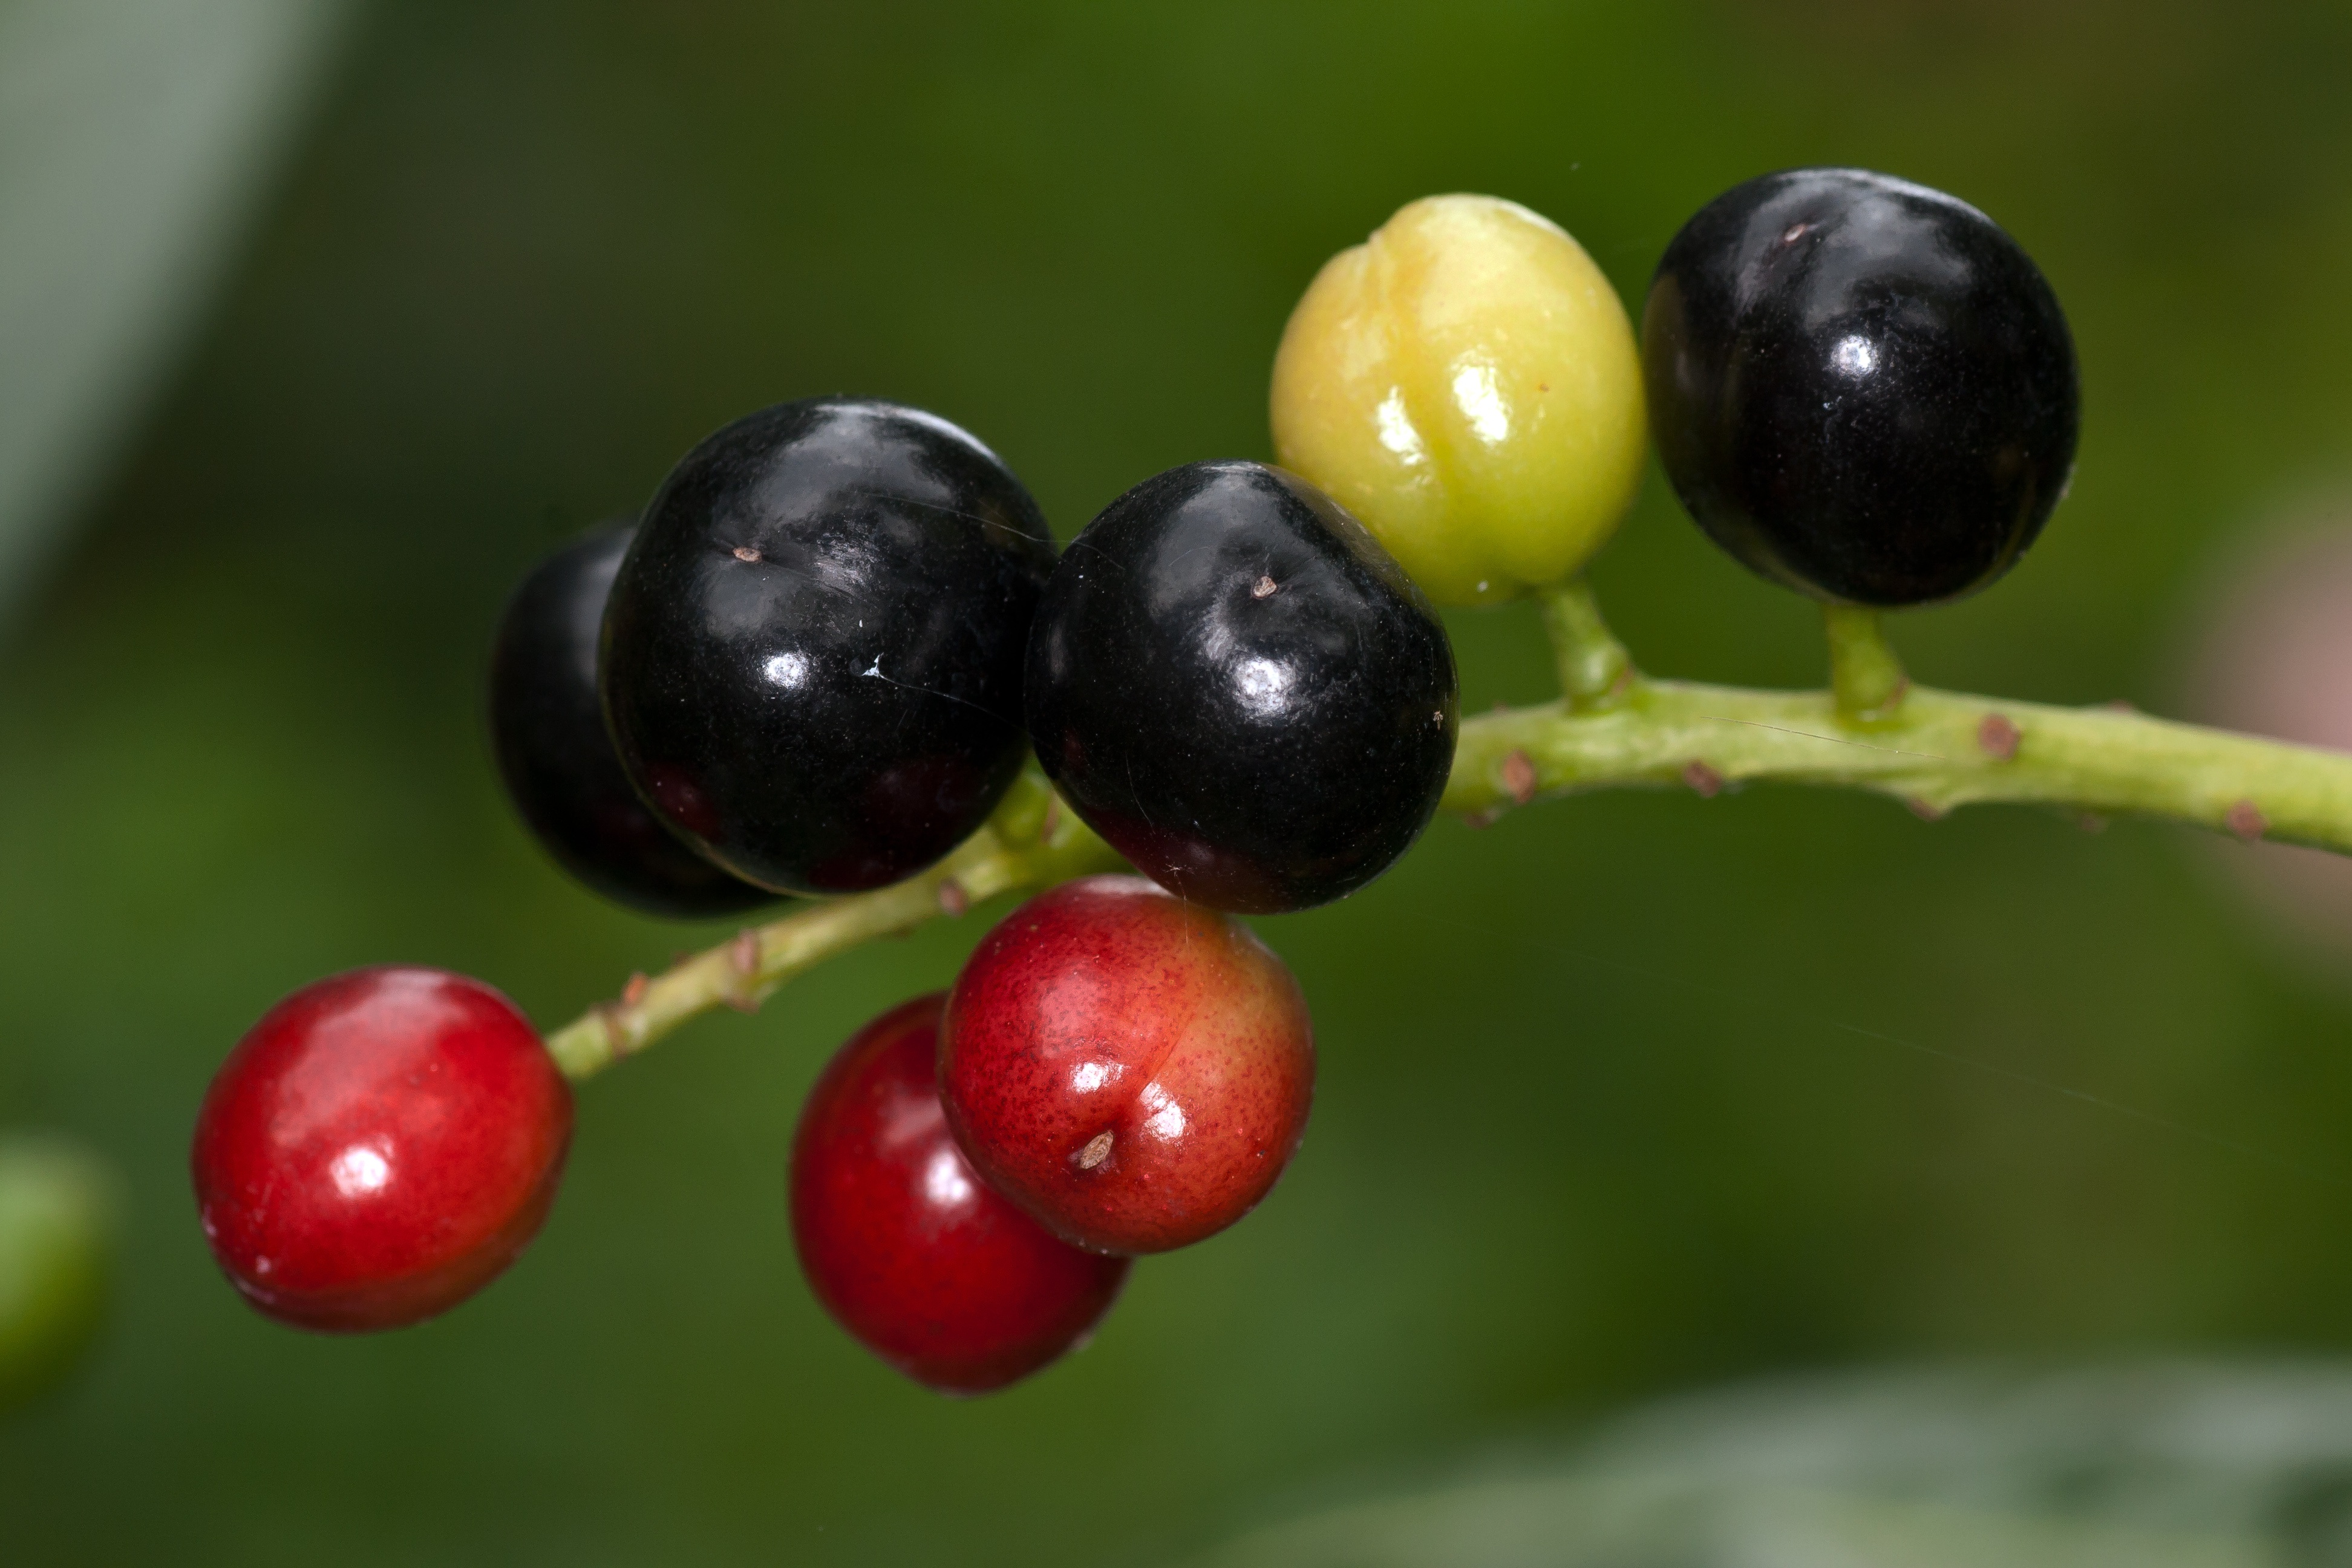
forest, branch, plant, fruit, berry, flower, food, produce, macro, shrub, macro photography, flowering plant, acerola, malpighia, currant, bilberry, huckleberry, wild berry, damson, chokeberry, land plant, zante currant